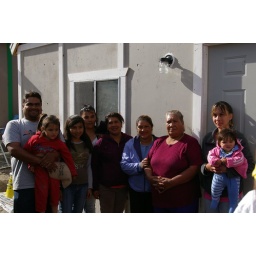
Site 14 outside Tecate Mexico building a house by the TKA students.